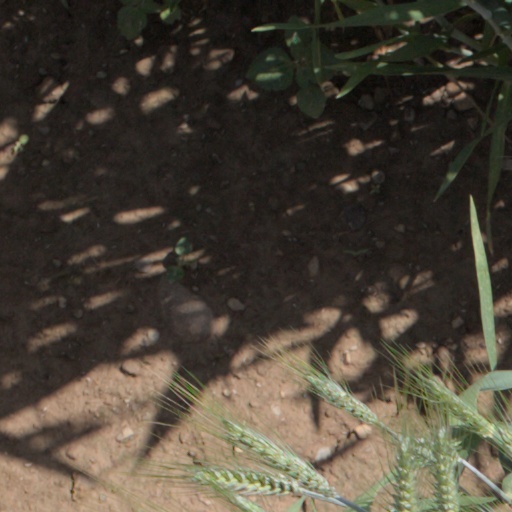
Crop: wheat